Burmese clothing

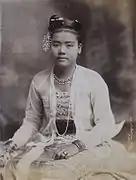
Burmese lady in 1907 CE.

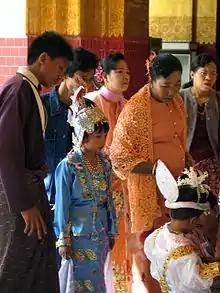
Young Burmese girl with traditional attire including Sibone

The indigenous Burmese textile pattern, called "acheik" or "luntaya acheik" (လွန်းတစ်ရာအချိတ်), features intricate waves interwoven with bands of horizontal stripes, embellished with arabesque designs. "Luntaya", which literally means a "hundred shuttles,"refers to the time-consuming, expensive, and complex process of weaving this pattern, which requires using 50 to 200 individual shuttles, each wound with a different color of silk. The weaving is labor-intensive, requiring at least two weavers to manipulate the shuttles to achieve the interwoven wave-like patterns.